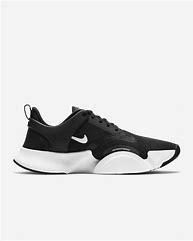
Brand: Nike
Model: Superrep Go